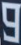
Number: 9